Skyblazer

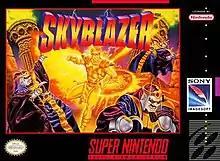
North American box art

Skyblazer is a platform video game published by Sony Imagesoft, released in early 1994 for the Super Nintendo Entertainment System. It involves Sky, the Skyblazer hero (Garuda in the Japanese version) searching for Ashura, the Lord of War, who had kidnapped the sorceress Ariana (Vishnu in the Japanese version).